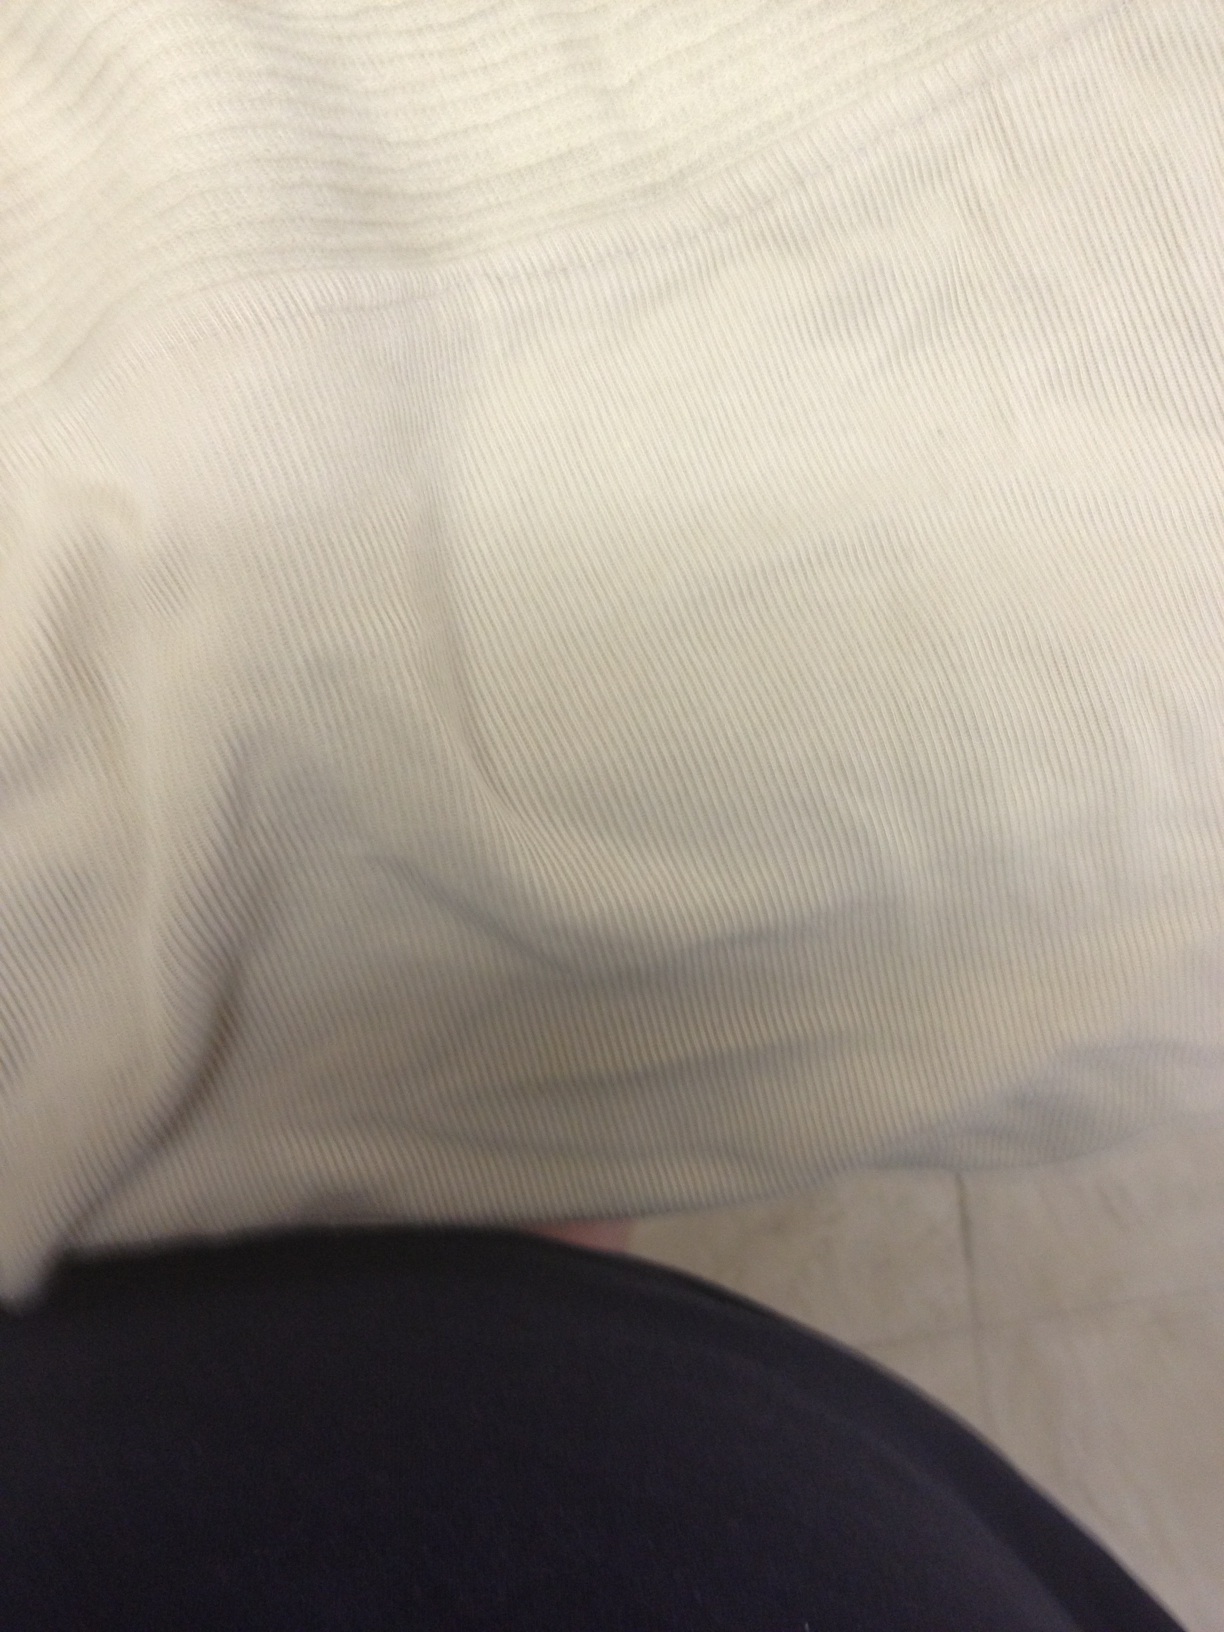Question: What color is this?
Answer: white